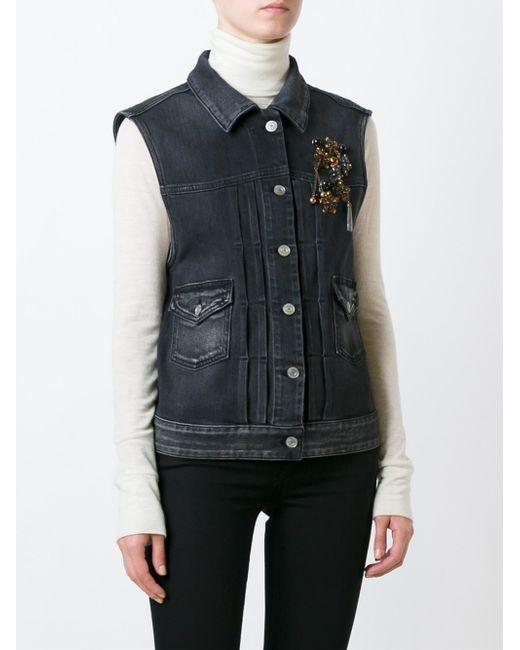
Jeanswesten mit Patches, schwarze Jeggins